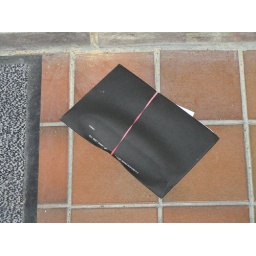
Jolly yuletide greeting from my bank in a black envelope. (Trying to sell me car insurance.)